Tegu

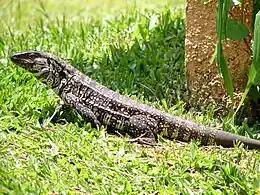
An Argentine black and white tegu ("Salvator merianae")

Tegu is a common name of a number of species of lizards that belong to the families Teiidae and Gymnophthalmidae. Tegus are native to Central and South America. They occupy a variety of habitats and are known for their large size and predatory habits.